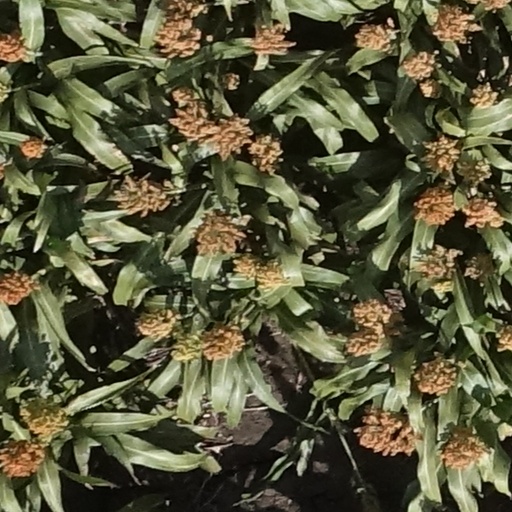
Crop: sorghum